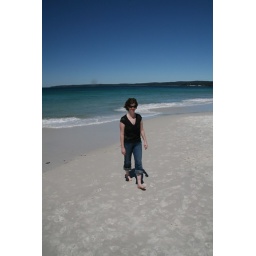
Whitest sand beach in the world